Erp (Germany)

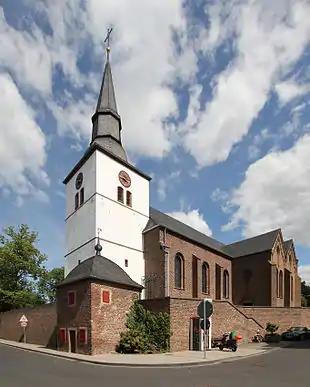
St. Pantaleon's church in the centre of the village

Erp is a village in Erftstadt, North Rhine-Westphalia, Germany. It had about 2650 inhabitants in 2006.